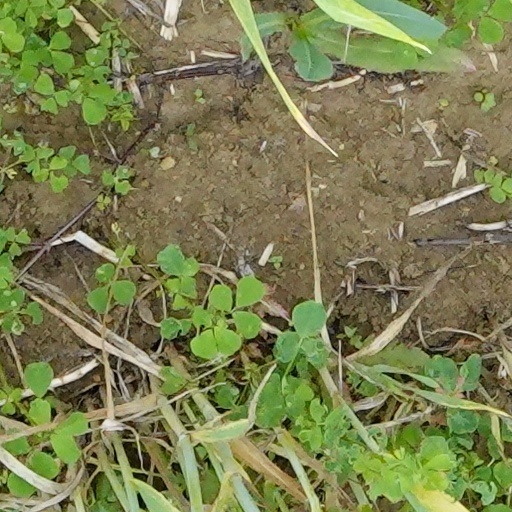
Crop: wheat